Felim O'Connor (d. 1265)

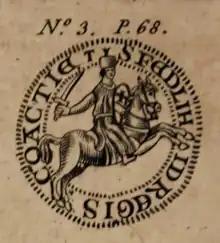
Seal of Felim King of Connacht as attached to his letters to Henry III

In 1240 Felim made an unprecedented move for a reigning Gaelic Irish king and traveled to the court of Henry III where he was received, according to the Annals of Ulster, with great honor. While there he complained of both Henry's English subjects and various Gaelic Irish lords harassing his position, returning home content with the meeting and the discussions between himself and Henry. In 1245 he was ordered by Maurice to construct Sligo Castle at his own expense showing clearly he was once more in a subordinate position to the Lord of Offaly. He also traveled to Wales in the same year with a contingent of perhaps 3000 infantry to serve Henry III in his campaign against Dafydd ap Llywelen Prince of Gwynedd and was again pleased with his reception by the English king. In 1248 he conferred Rathnarovanagh to the canons of Kilmore in the presence of notable Connacht nobles, the same religious group he had sponsored in 1232.